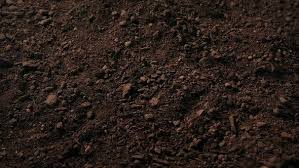
Soil type: Black Soil